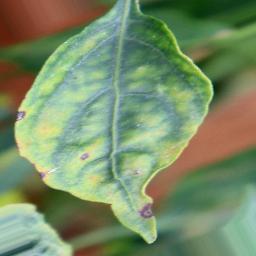
Label: cercospora